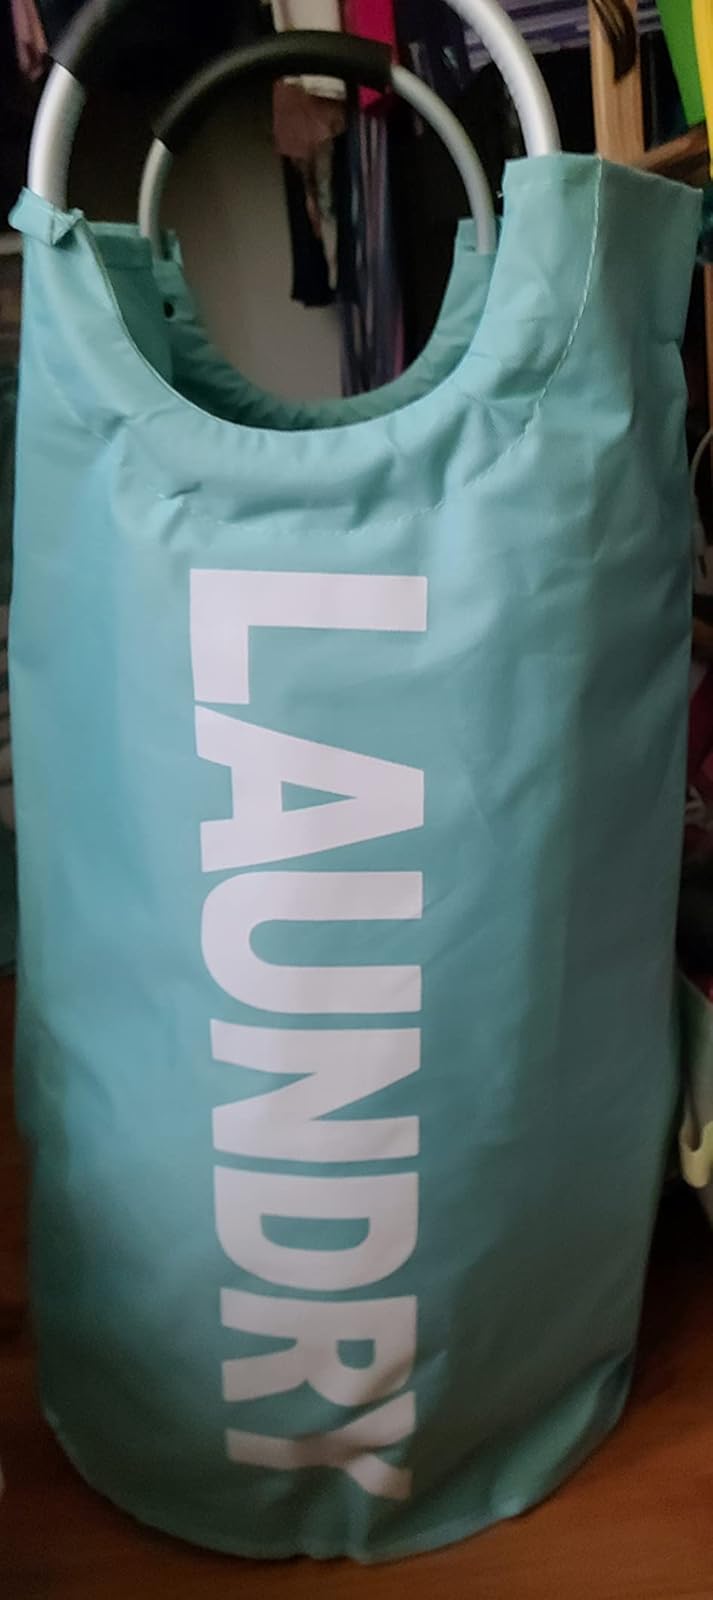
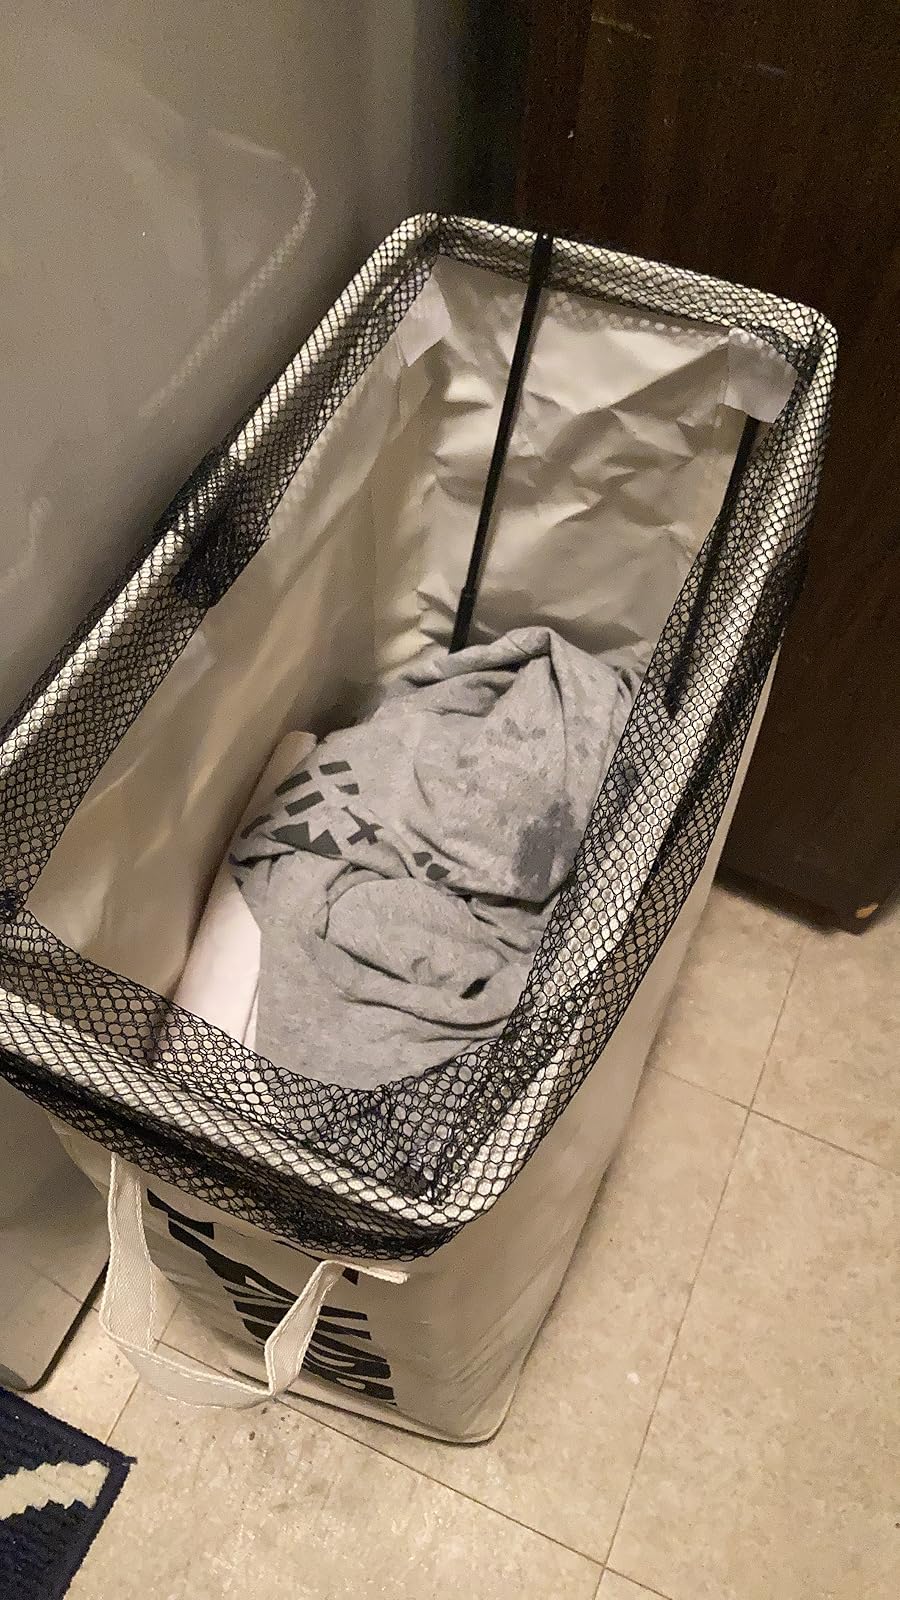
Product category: items_hamper
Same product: no